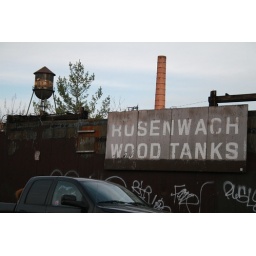
This company is one of two companies that make the ubiquitous wooden water tanks that you see all over NYC.